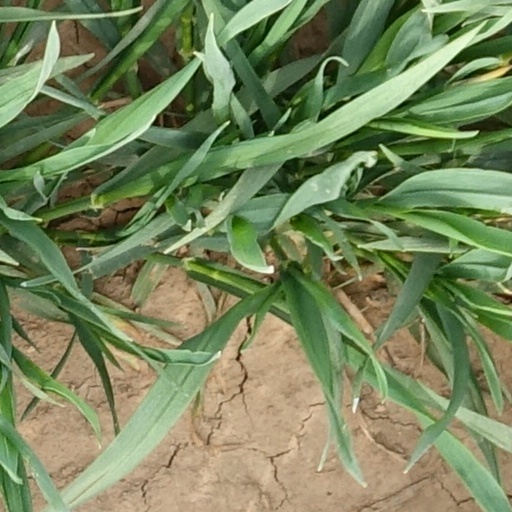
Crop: wheat